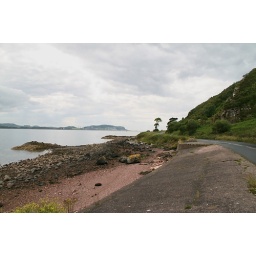
The road to Millport from the ferry slip. The tree silhouette tells me that Lion Rock is just around the bend.